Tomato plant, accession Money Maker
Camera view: bottom (45 deg); turntable rotation: 90 degrees
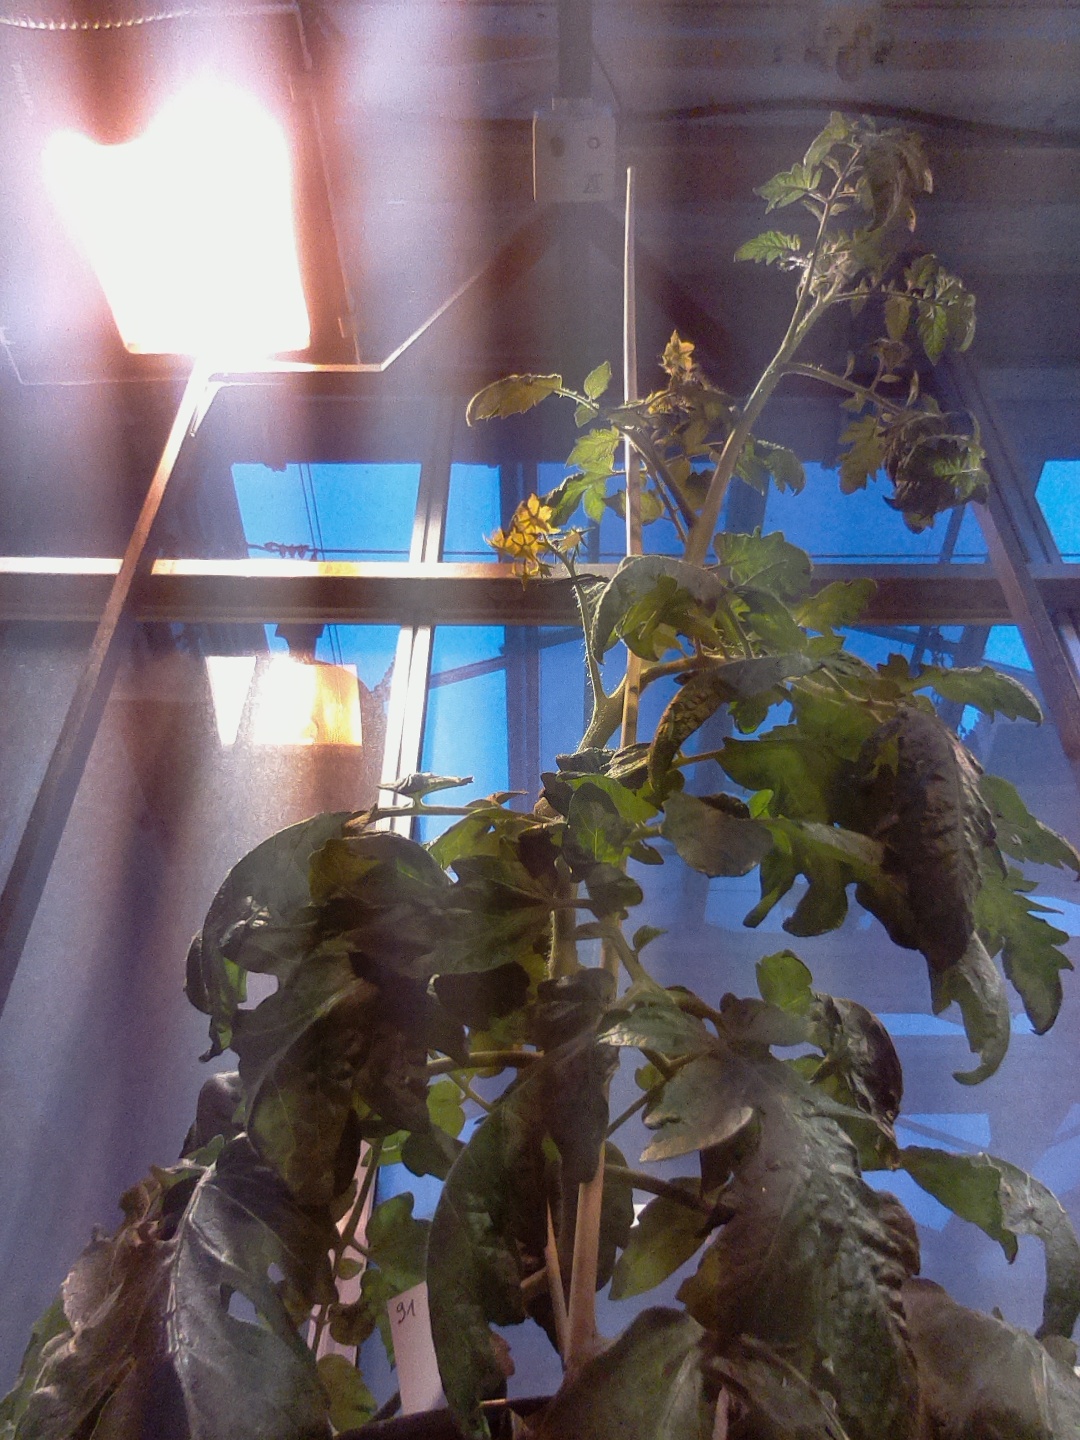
BBCH growth stage 68: Full flowering, 80%-90% of flowers open, more petals falling